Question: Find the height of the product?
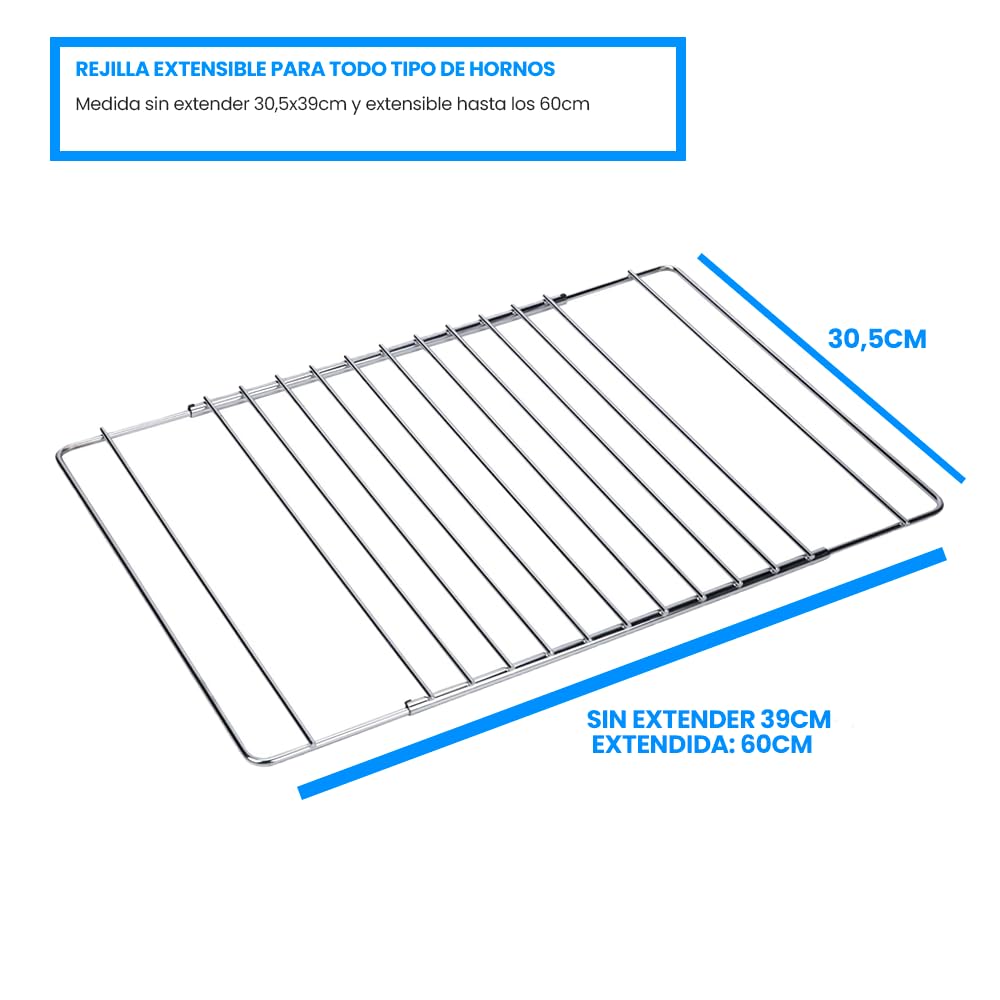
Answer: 30.5 centimetre